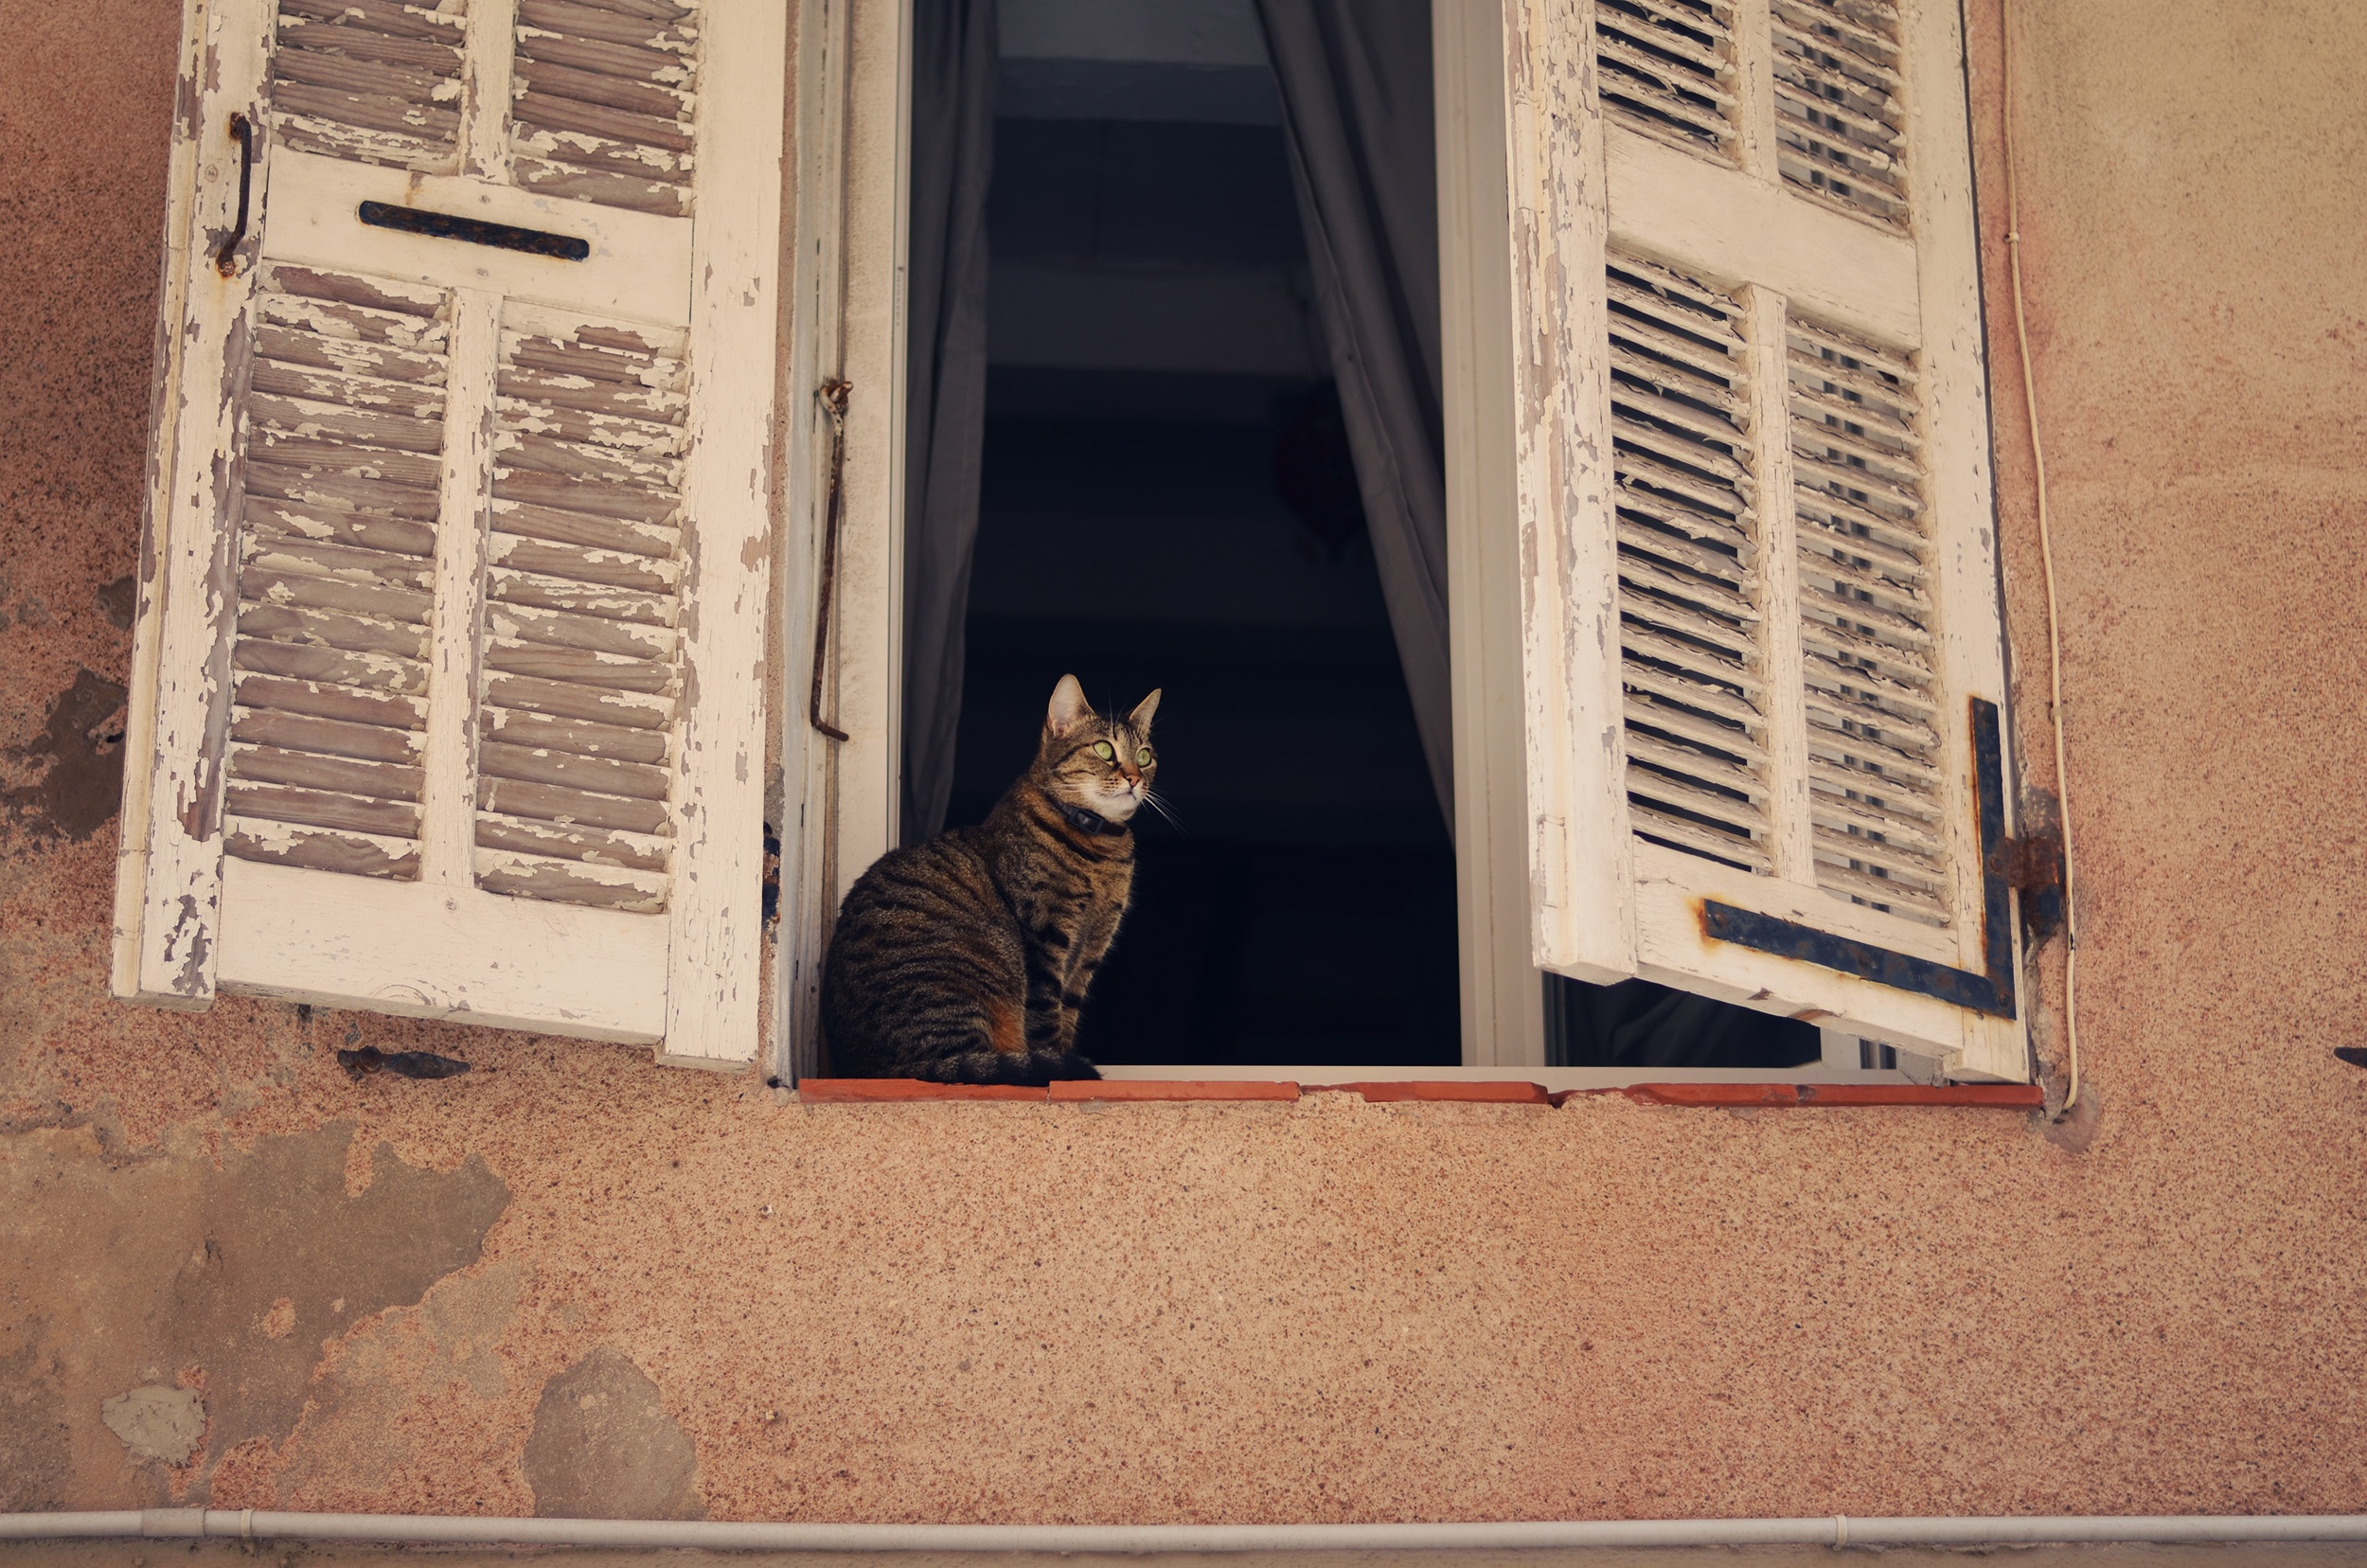
wood, white, house, window, wall, cat, color, art, temple, photograph, image